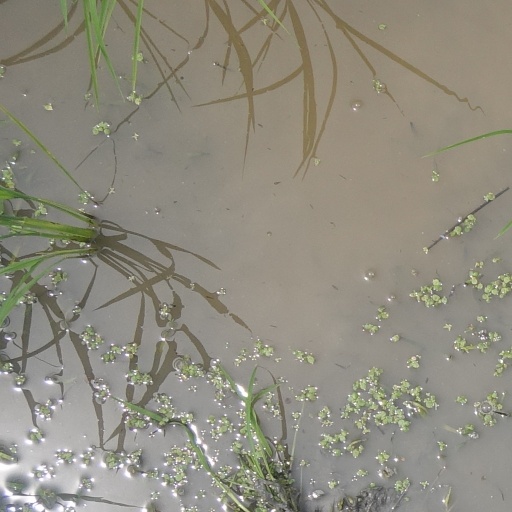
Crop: rice